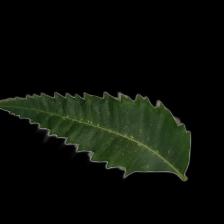
Plant: Neem